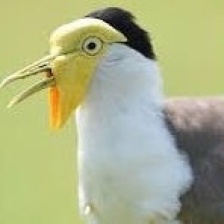
Species: MASKED LAPWING
Scientific name: VANELLUS MILES